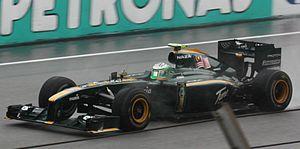
Heikki Johannes Kovalainen, né le 19 octobre 1981 à Suomussalmi, Finlande, est un pilote automobile finlandais. Il participe à 111 Grands Prix de Formule 1, pour une victoire.